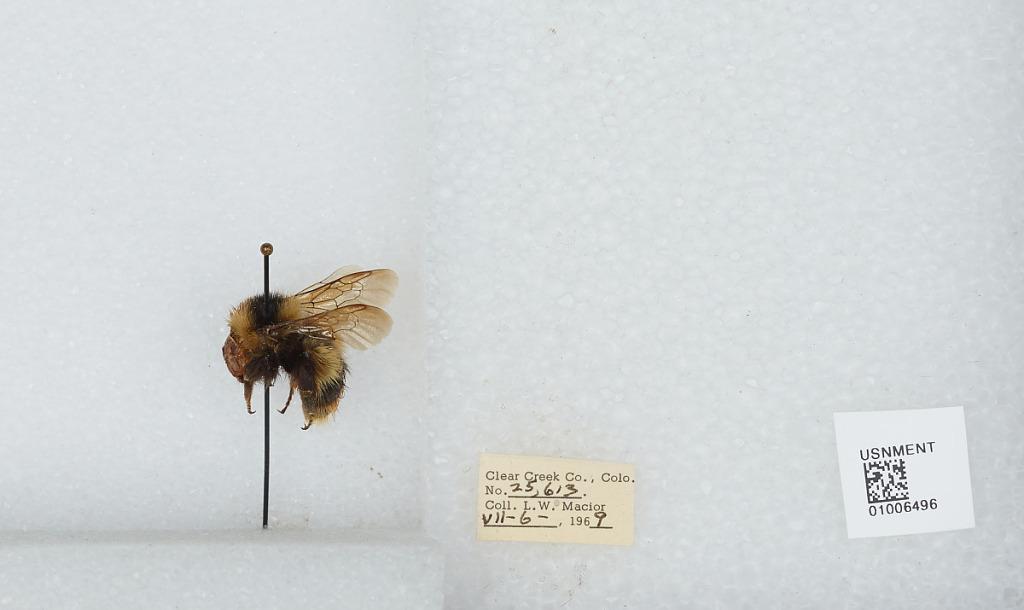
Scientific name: Bombus (Pyrobombus) frigidus Smith
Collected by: L. Macior
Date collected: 1969-7-6
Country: United States
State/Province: Colorado
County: Clear Creek
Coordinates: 39.6958, -105.725